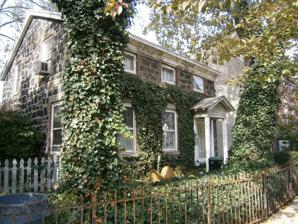
Building: Van Vorst House
Country: United States of America
Year built: 1642
The Van Vorst House is a colonial-era residence in Jersey City, New Jersey , USA, located at 531 Palisade Avenue in The Heights . The stone house was built c.1740–1742 by descendants of the first settlers in the region. It is arguably the oldest building in Jersey City. The Van Vorsts were a prominent family who trace their North American roots the third superintendent of the patroonship Pavonia , whose bowery was located at Harsimus , where his widow built the first stone house in the colony on the shores of the North River (Hudson River) in 1647. Their descendants played an important role in the development Jersey City, establishing the Township of Van Vorst (including the namesake Van Vorst Park )  which was later incorporated into it. Cornelius Van Vorst acted as mayor of Jersey City from 1860 to 1862 and built the landmark Barrow Mansion . See also Newkirk House Van Wagenen House List of the oldest buildings in New Jersey References